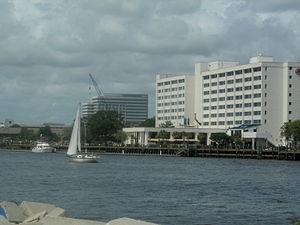
Wilmington est une ville portuaire, dans le comté de New Hanover, dans le sud-est de la Caroline du Nord, aux États-Unis.